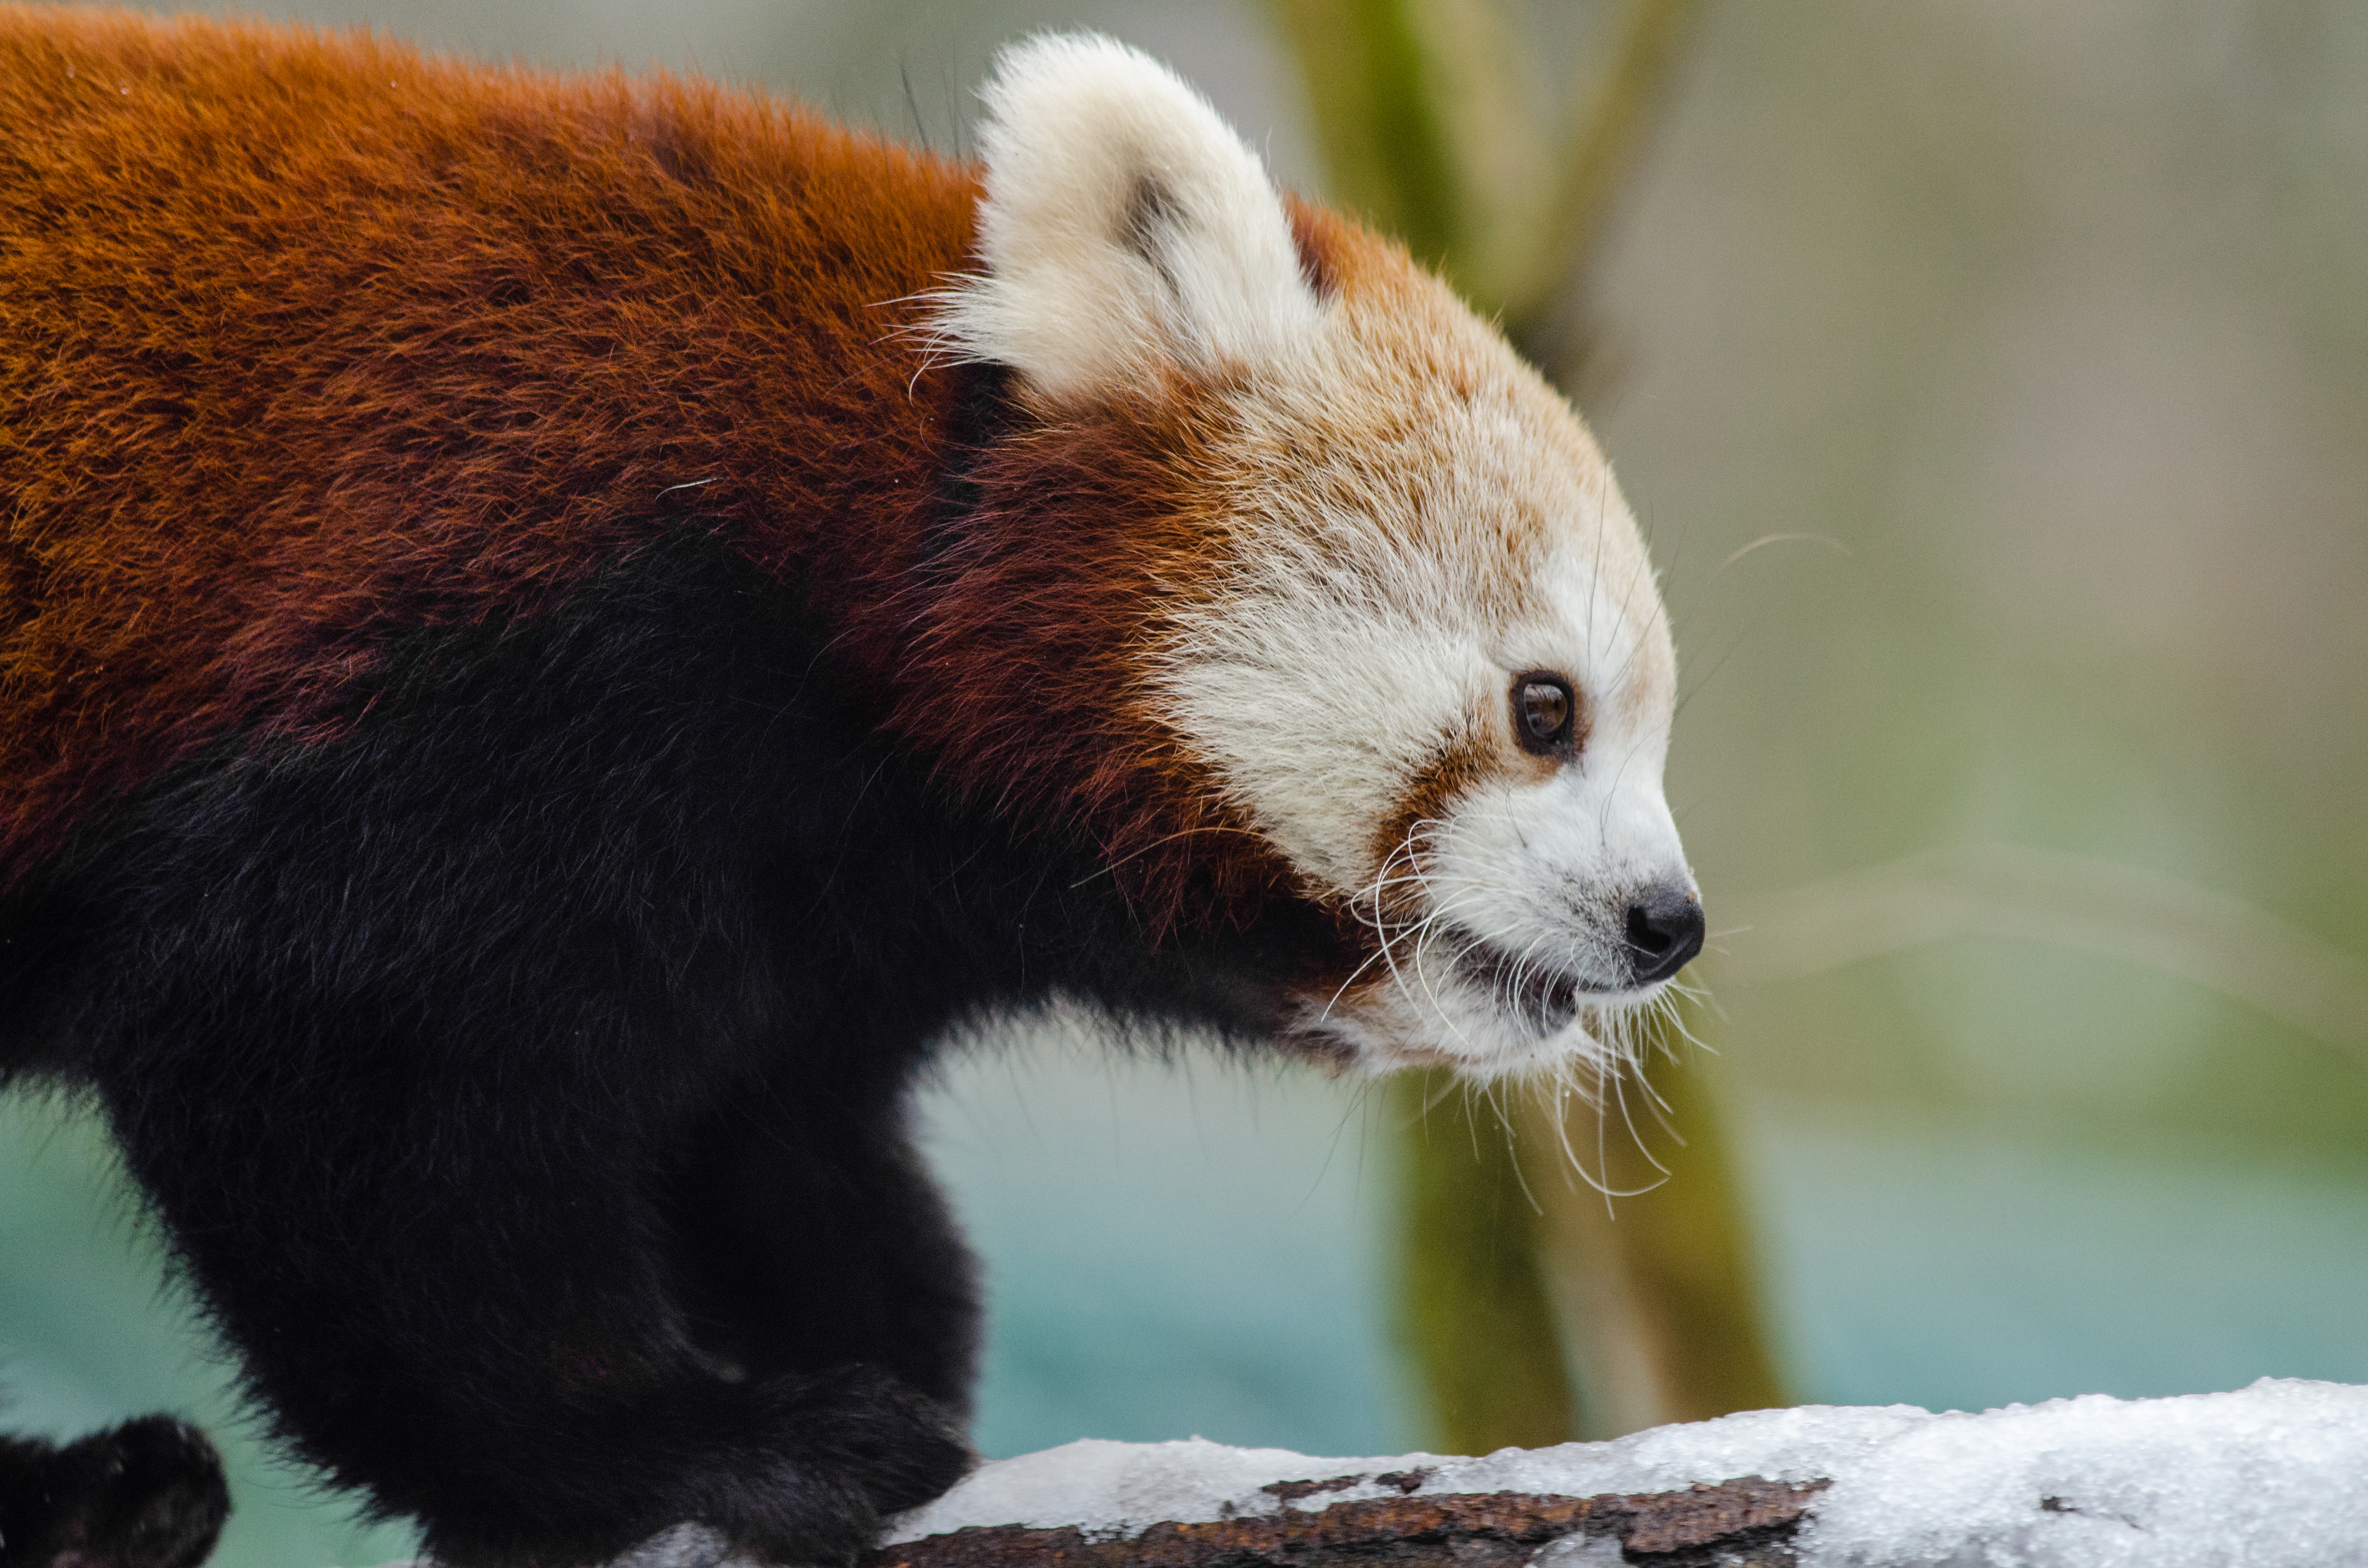
tree, bokeh, animal, cute, bear, wildlife, zoo, red, mammal, nikon, fauna, red panda, panda, whiskers, endangered, vertebrate, germany, deutschland, baum, adorable, tele, d7000, roter, kleiner, niedlich, species, tierpark, bedroht, giant panda, carnivoran